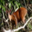
Label: deer